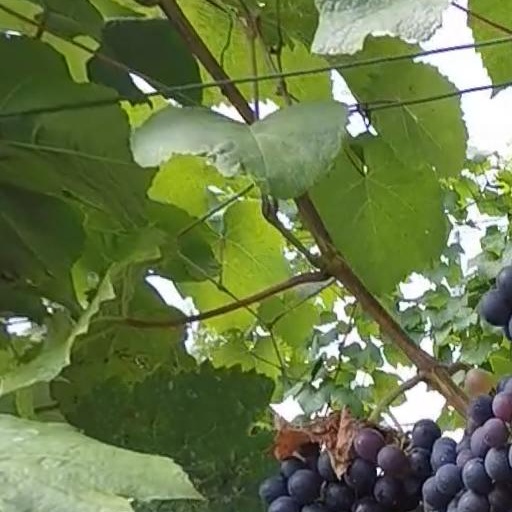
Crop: grape